Jacques Sadoul (politician)

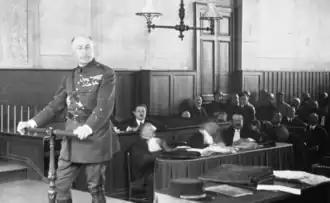
Henri Niessel taking the stand as a hostile witness during Sadoul's 1925 retrial. Sadoul is sitting in the defendants' box

In late 1918, a French expeditionary corps commanded by Louis Franchet d'Espèrey entered Ukraine and attempted to contain Bolshevik penetration "(see Southern Russia intervention)". The Russian government dispatched Sadoul, by then an officer in the Red Army, on a mission to spread anti-war and mutinous propaganda (including "Vive la République des Soviets!") among the French troops. The French commanders recorded that the effect of such work was pervasive and infuriating, leading them to capture and execute the Communist Group's Jeanne Labourde in retaliation.